Antiochus V Eupator

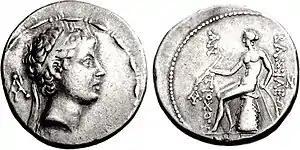
Coin depicting Antiochus V, with the Greek inscription , meaning "of King Antiochus"

At the outset of the reign of Antiochus V, there was an attempt by the Syrians to quell the Maccabean Revolt in Judea, but this ended in a weak compromise. After a military victory in the Battle of Beth-Zecharia and the killing of Eleazar Avaran, a brother of Judas Maccabeus, Lysias was informed that Philip (a confidant of Antiochus IV Epiphanes, who had accompanied this previous king to conquer Mesopotamia and had been entrusted prior to the death of the king with the upbringing of Antiochus V) was returning to the capital with the other half of the Seleucid army. Lysias felt threatened and advised Antiochus V to offer peace to the Jews. The Jews accepted; however, in order to ensure they would not rise against them again soon, the Syrian king and regent broke their promise and tore down the walls of Jerusalem before leaving. Upon reaching their own kingdom, Lysias and Antiochus V found Philip in control of the capital Antioch, but they defeated him and retook the city and kingdom.